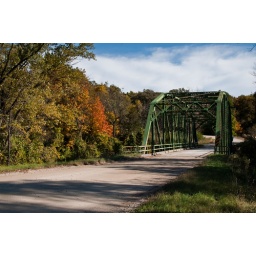
County road bridge in rural Iowa